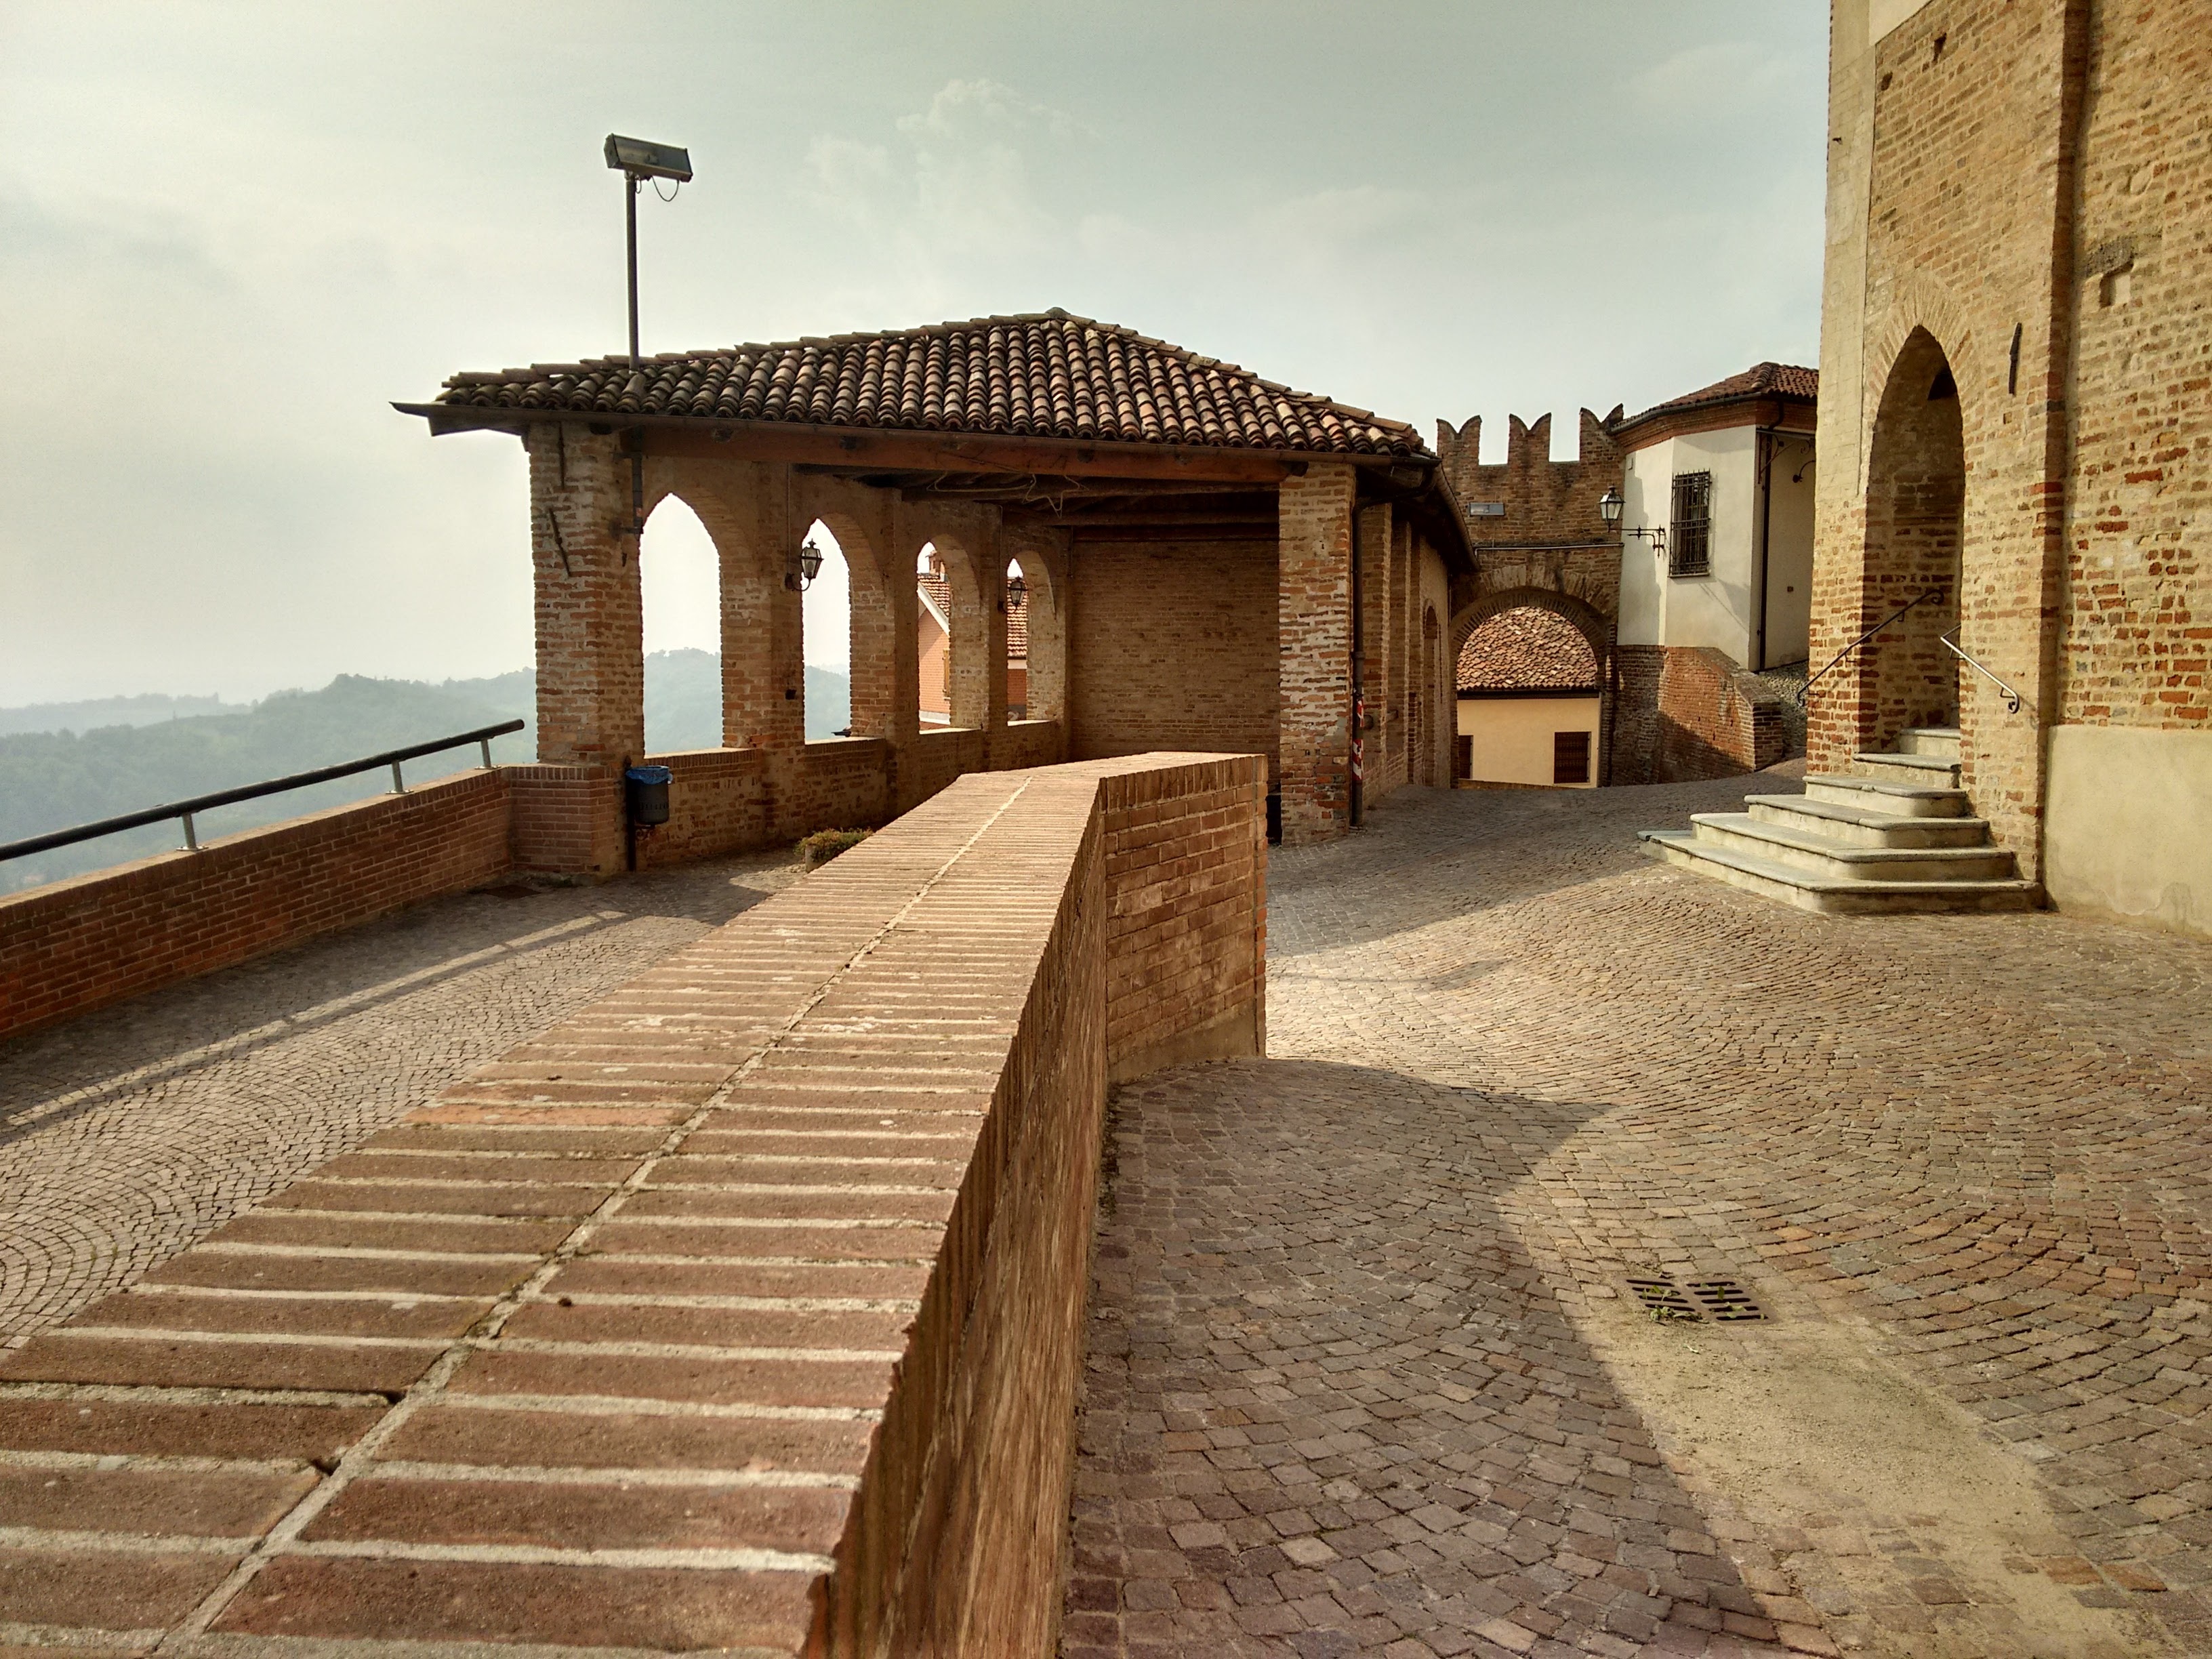
architecture, boardwalk, wood, town, wall, walkway, castle, property, estate, medieval village, roero, ancient history